List of Croatian soccer clubs in Australia

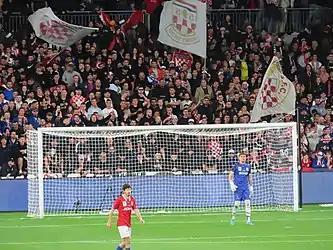
Fans of Sydney United 58 FC, a soccer club founded by Croatian Australians, at the 2022 Australia Cup Final

The Croatian community of Australia has played an important part in the history of Australian soccer. Countless clubs have been formed over the years in every state and territory, except for the Northern Territory. At present there are 31 active Croatian soccer clubs operating in Australia.